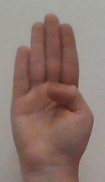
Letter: kaaf